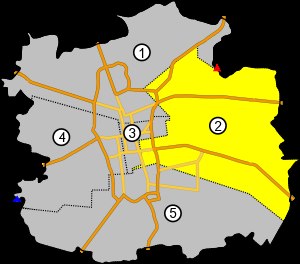
Widzew
1. Bałuty